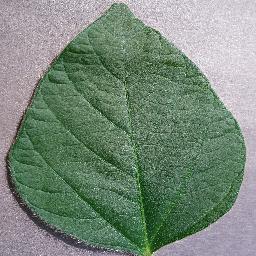
Label: Soybean___healthy